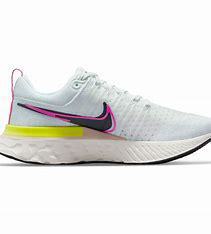
Brand: Nike
Model: React Infinity Run Flyknit